Wistar Institute

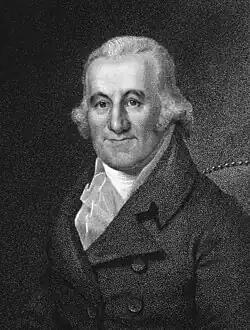
Dr. Caspar Wistar

The Wistar Institute of Anatomy and Biology was named for Dr. Caspar Wistar (1761-1818), a prominent Philadelphia physician and chair of the anatomy department at the University of Pennsylvania. He wrote and published the first American textbook on anatomy—"A System of Anatomy": Volume 1 (1811), Volume 2 (1814).